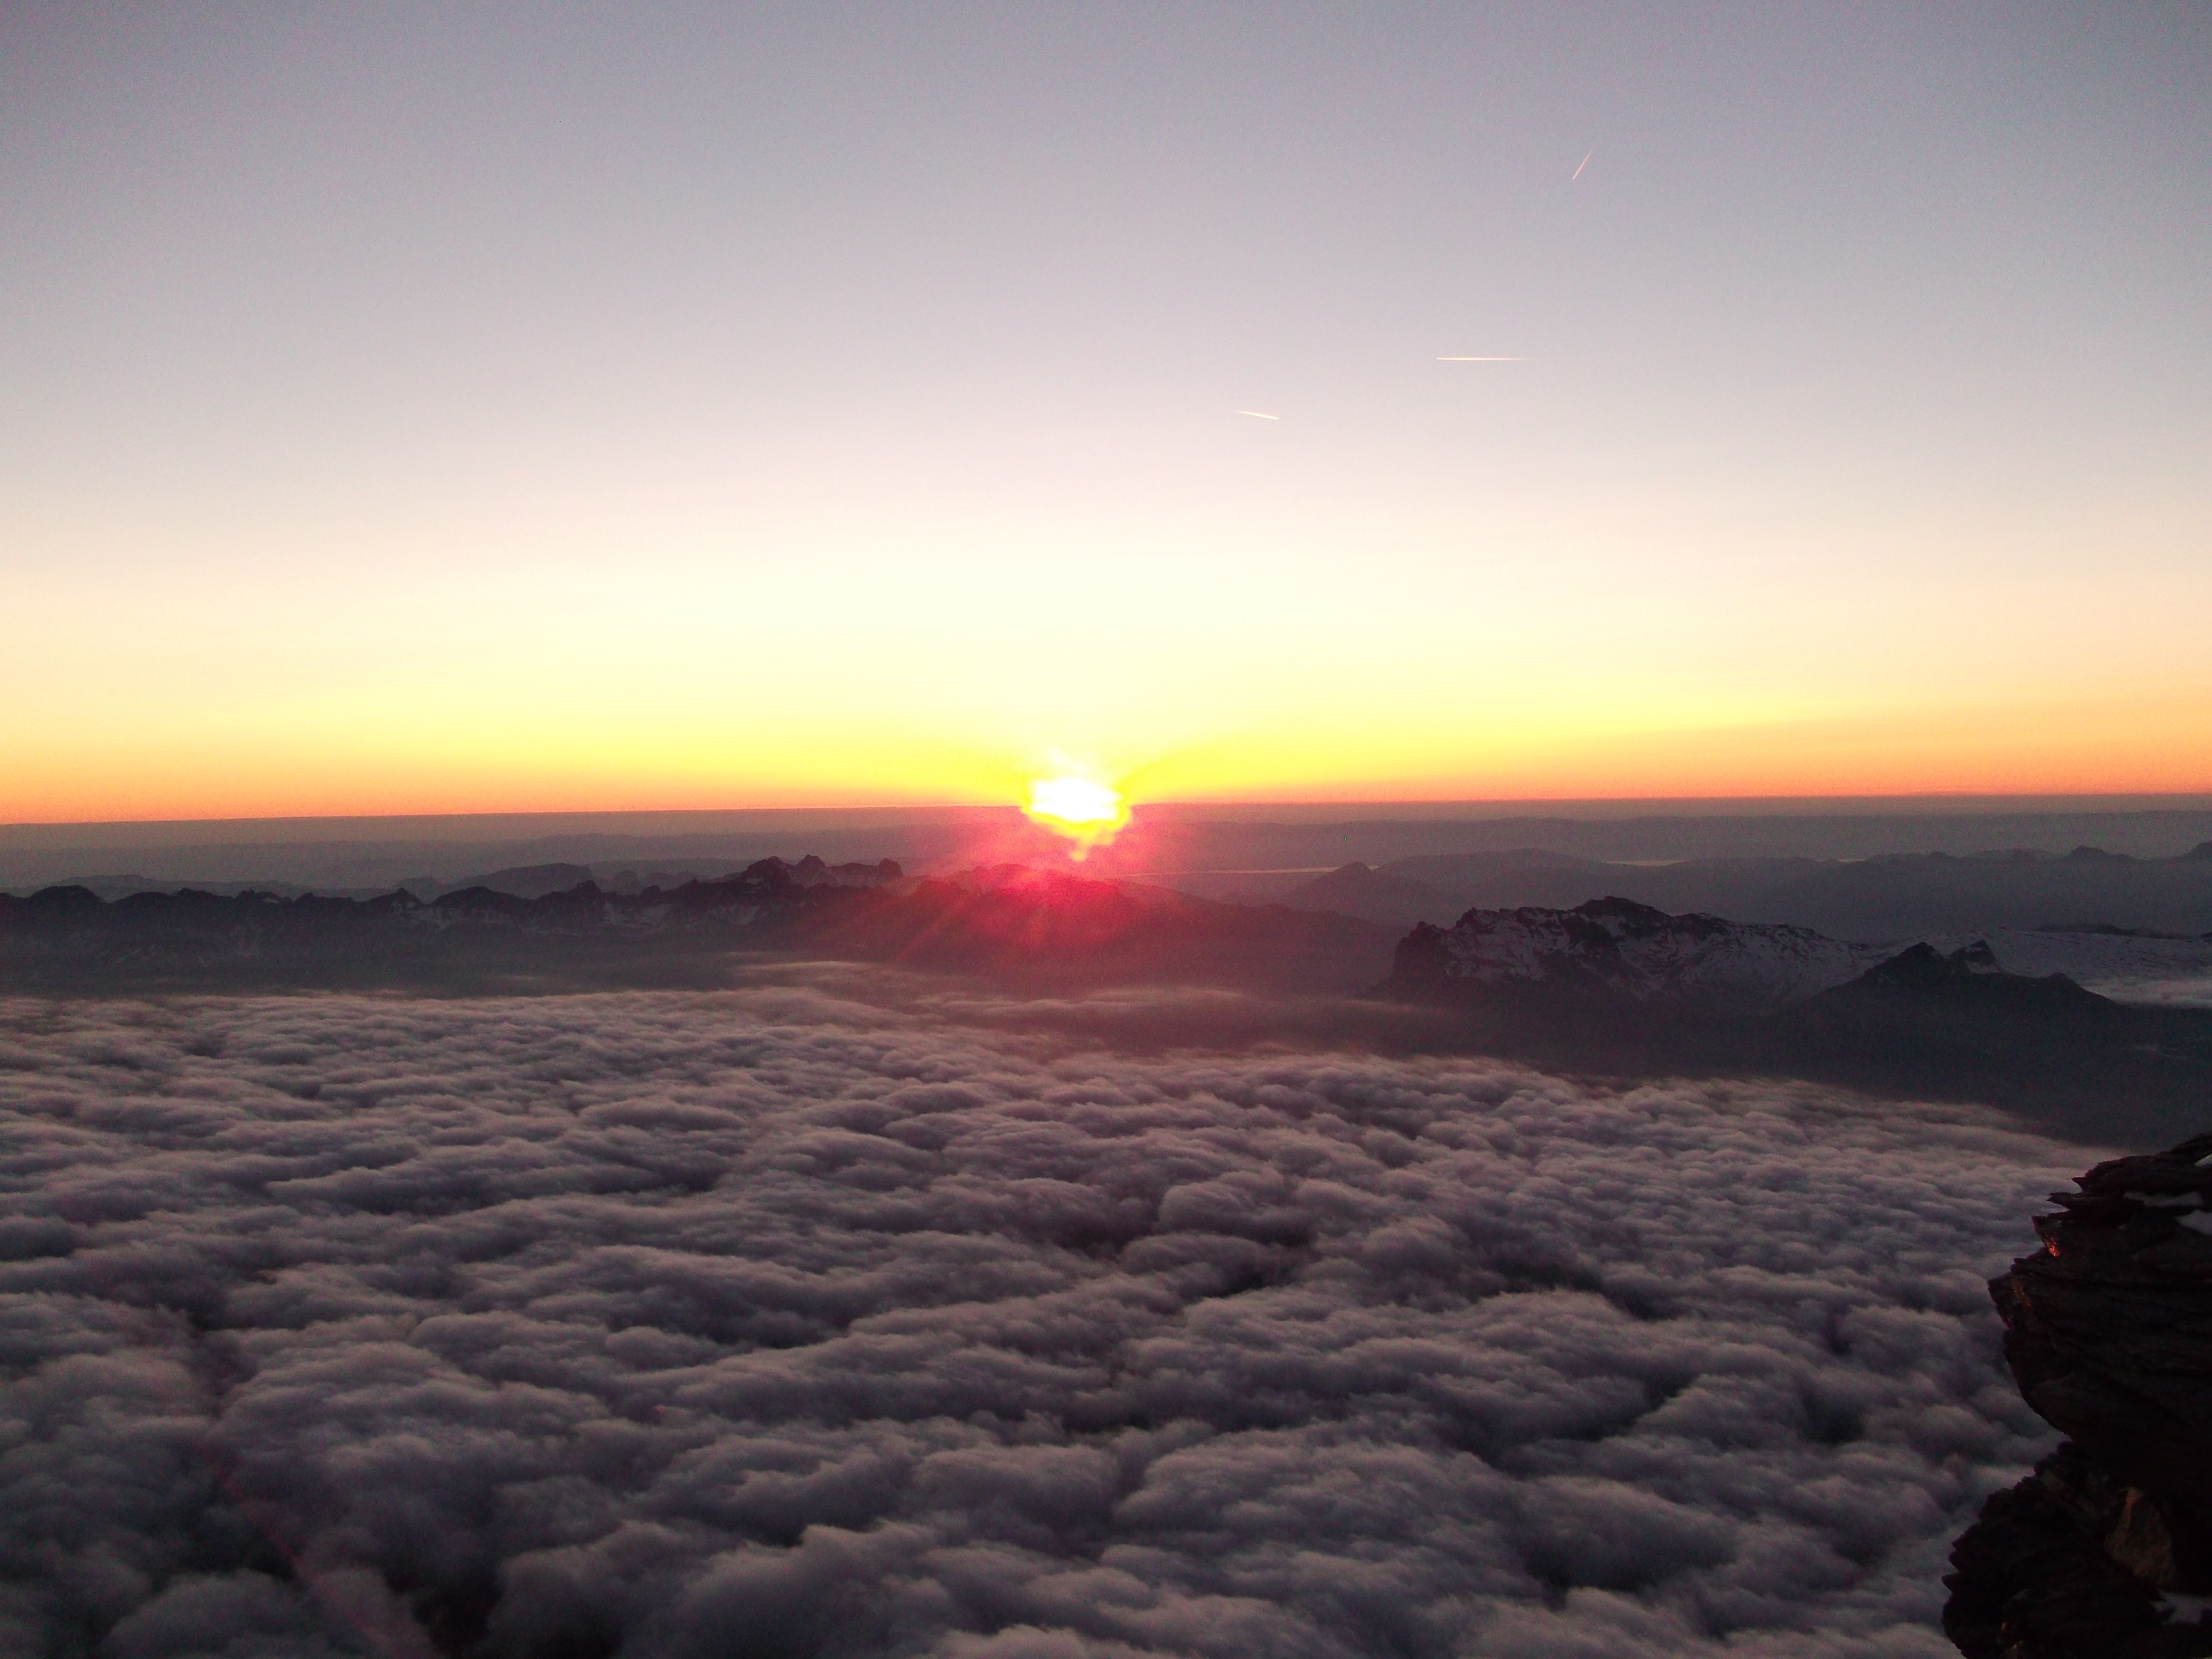
landscape, sea, nature, horizon, wilderness, mountain, cloud, sky, sun, sunrise, sunset, hiking, trail, skyline, sunlight, cloudy, morning, adventure, view, dawn, atmosphere, peak, tourist, travel, cliff, dusk, france, evening, high, scenic, italy, climbing, extreme, altitude, tourism, terrain, summit, cloudscape, activity, mountaineering, outdoors, clouds, trekking, alps, switzerland, atmosphere of earth